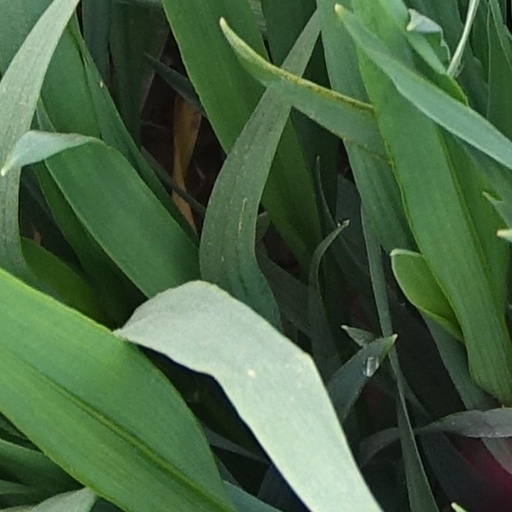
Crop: wheat